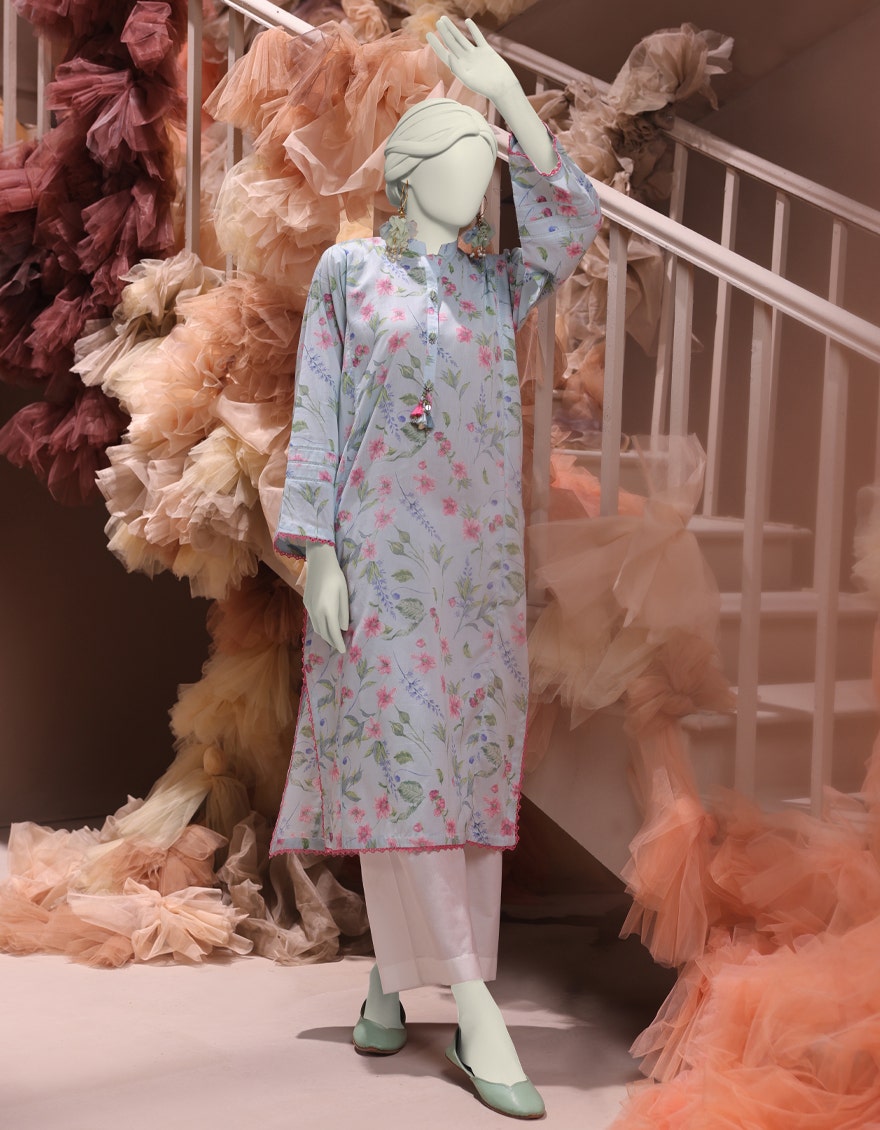
blue multi kamla lawn dress